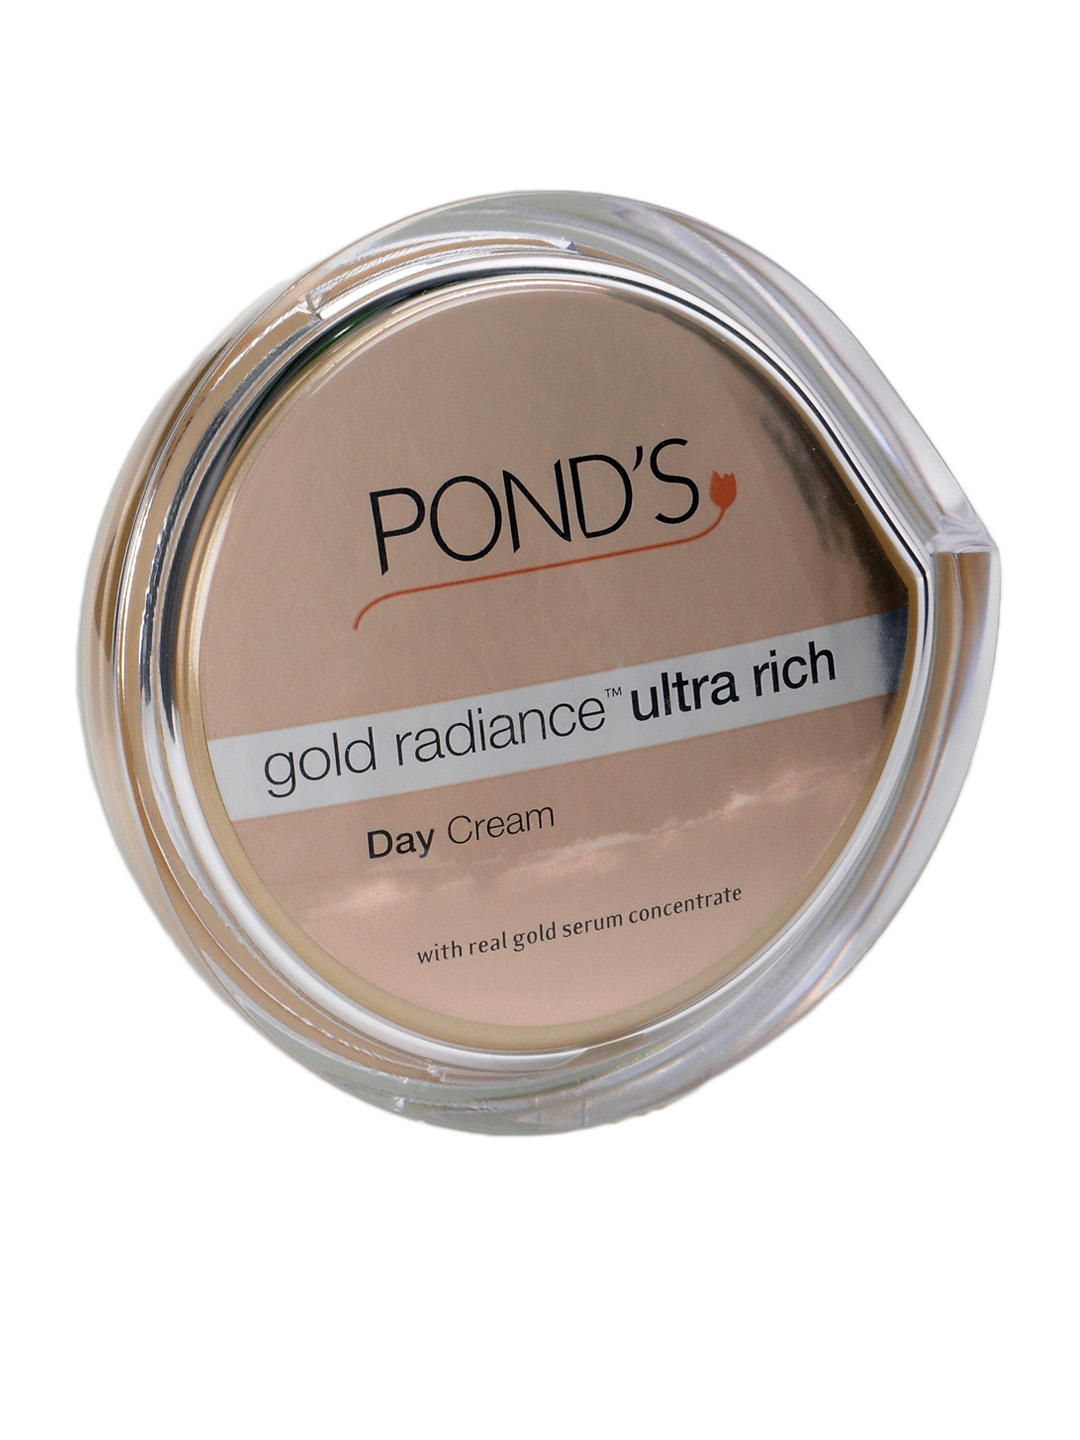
Pond's Gold Radiance Ultra Rich Day Cream
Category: Personal Care / Skin Care / Face Moisturisers
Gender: Women
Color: Gold
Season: Spring 2017
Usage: Casual